Micah Nathan

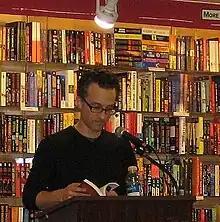
Nathan in 2011

Micah Nathan is an American author, journalist, video game writer, and lecturer at MIT. His novels—"Gods of Aberdeen" (Simon & Schuster, 2005) and "Losing Graceland" (Broadway Books, 2011)—received widespread critical acclaim, with the former becoming an international bestseller.